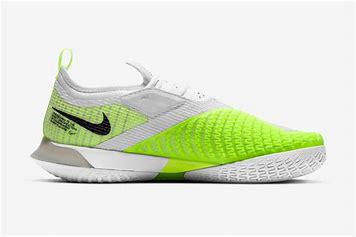
Brand: Nike
Model: Court React Vapor NXT